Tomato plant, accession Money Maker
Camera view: horizontal (90 deg, fisheye); turntable rotation: 120 degrees
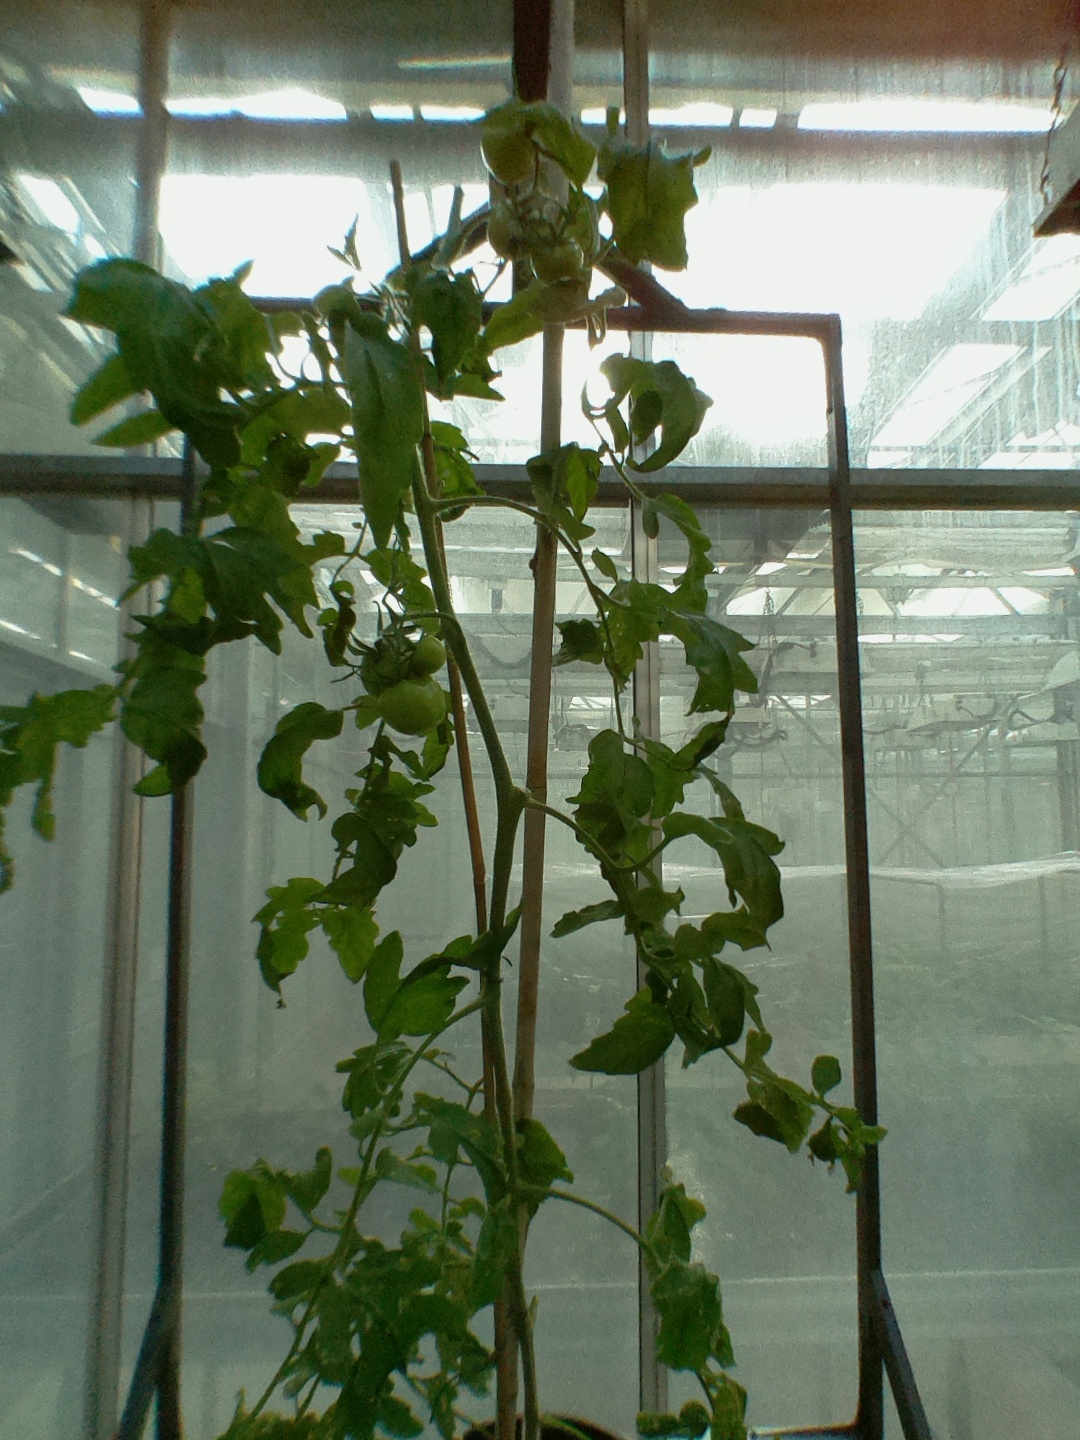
BBCH growth stage 73: 30%-40% of final fruit size